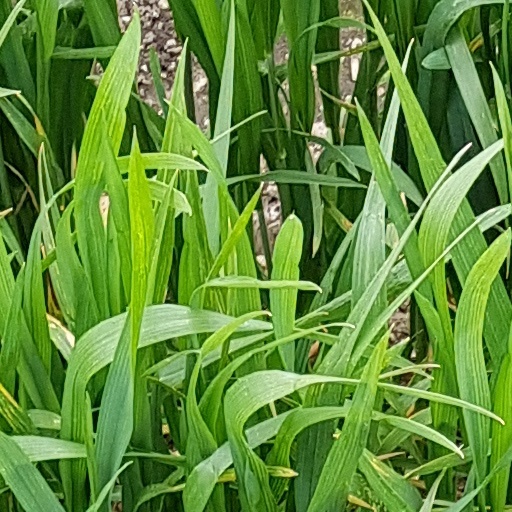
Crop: wheat